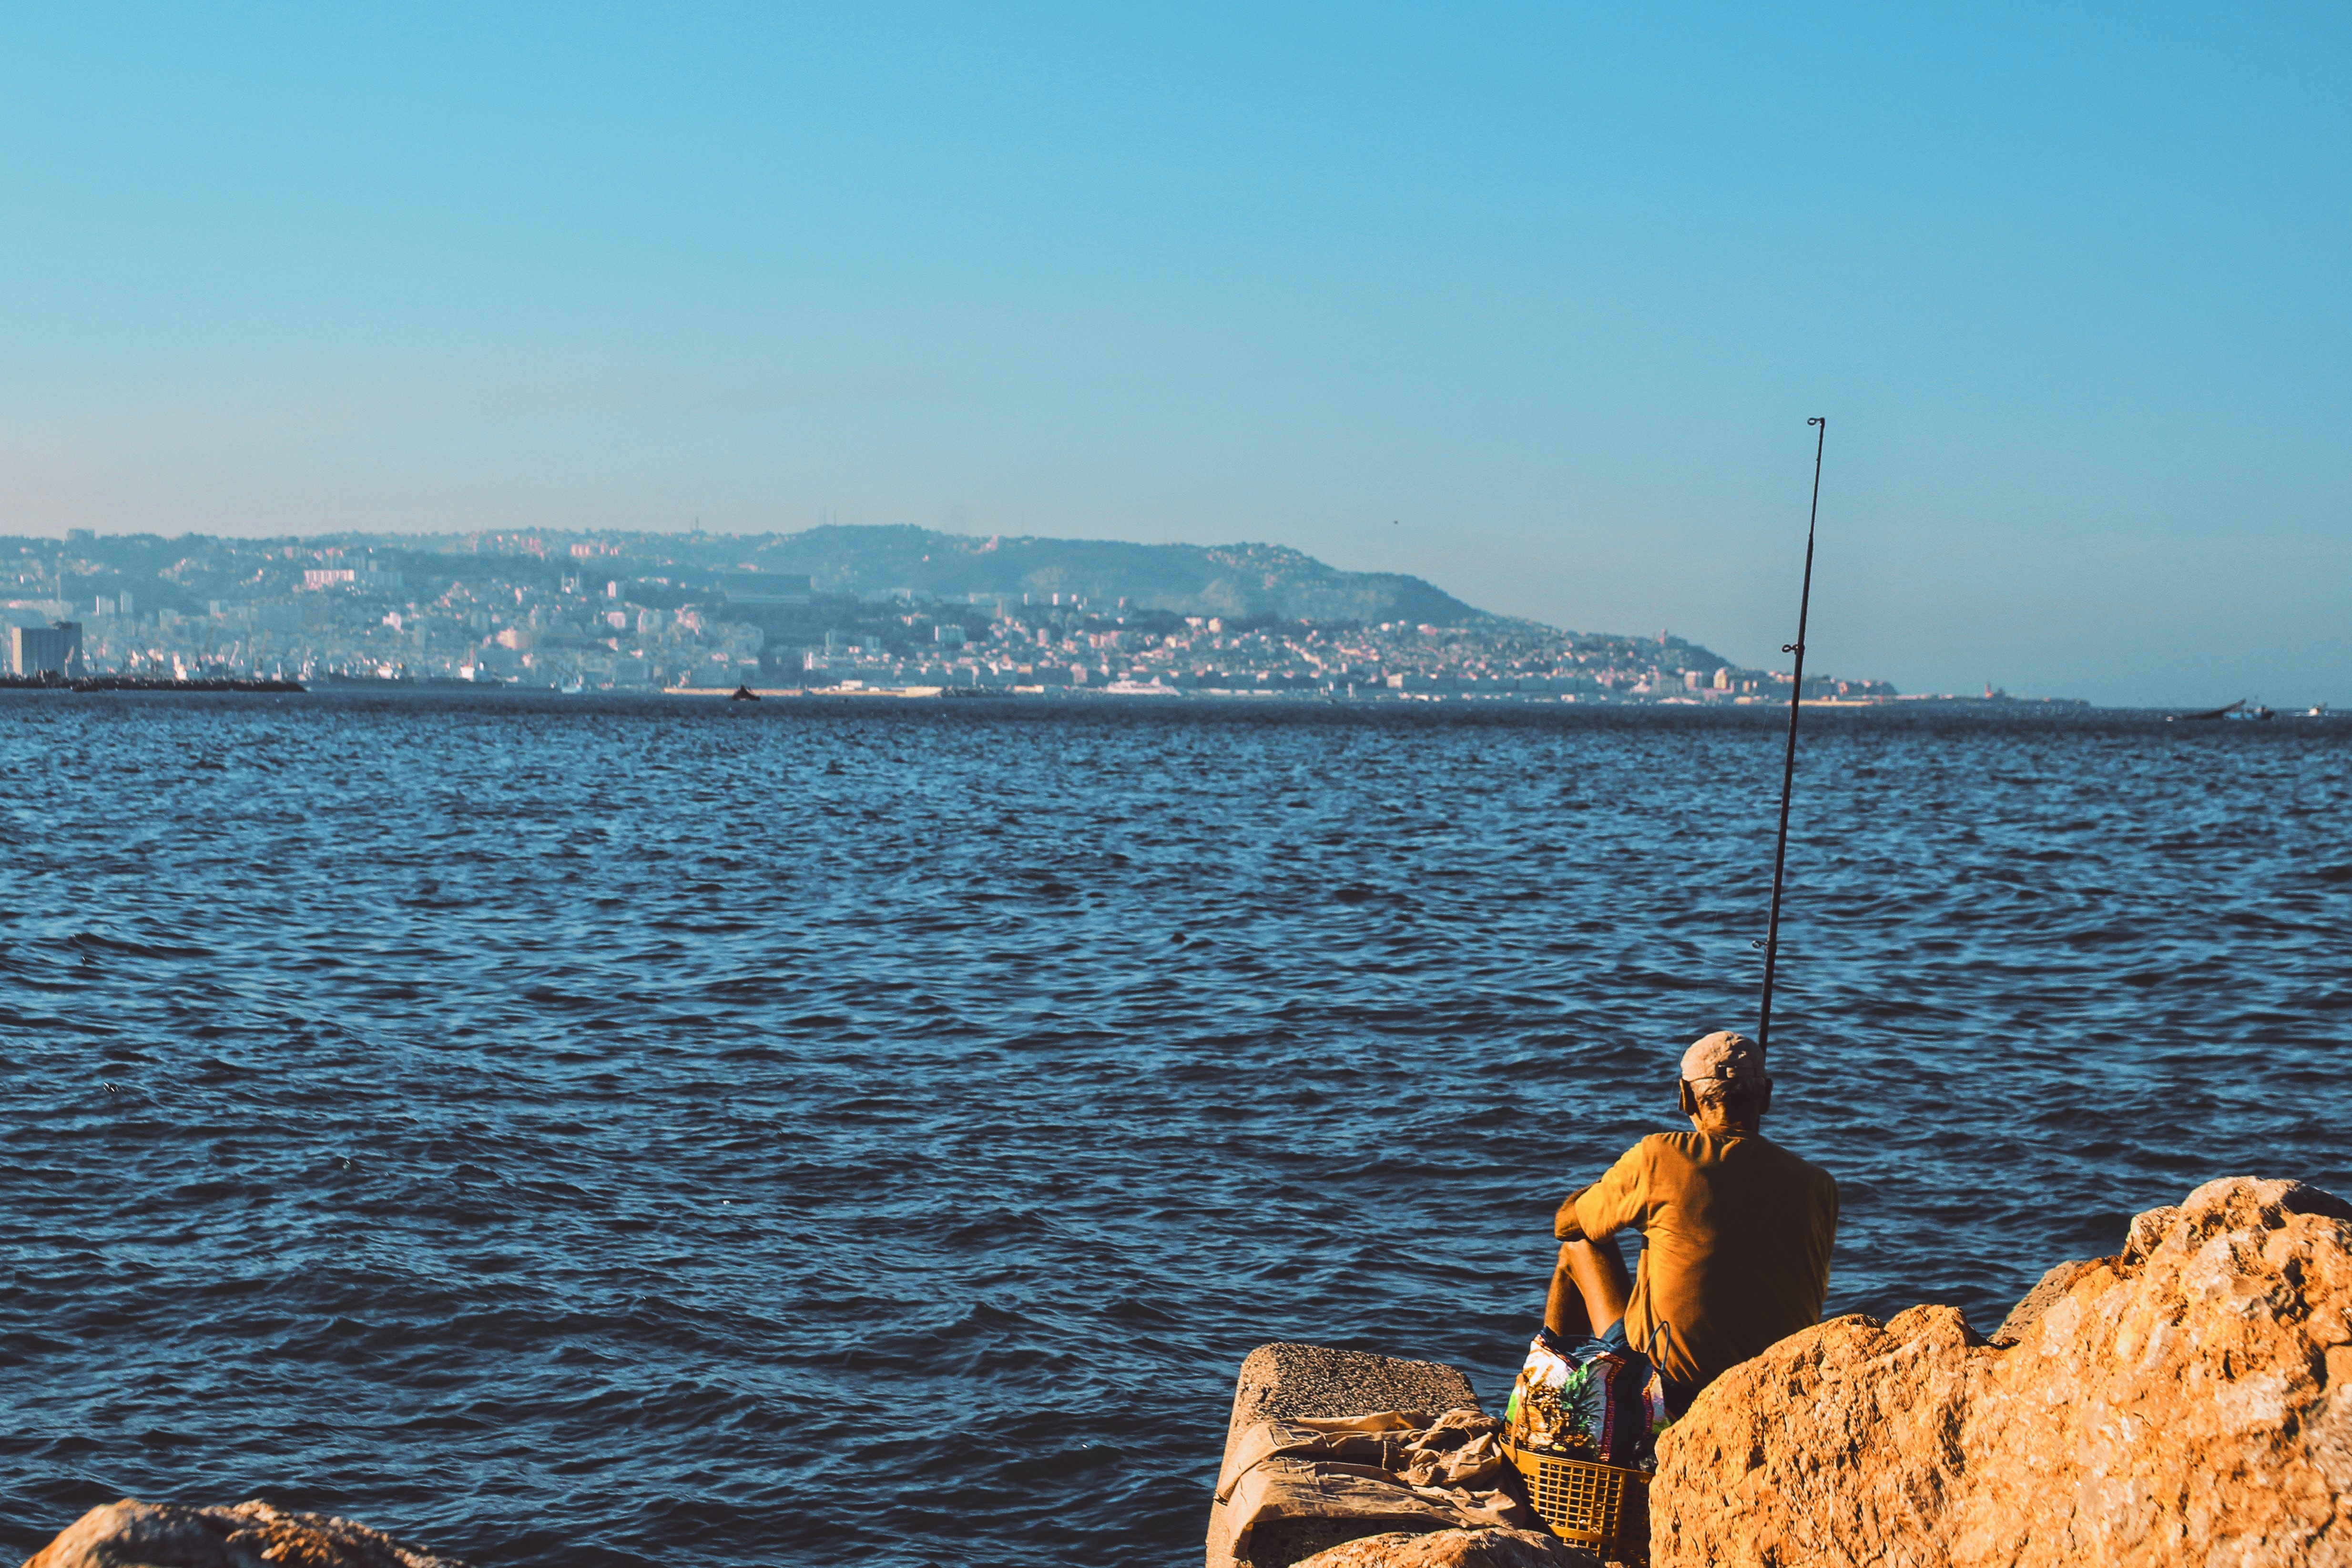
sea, horizon, sky, water, ocean, shore, coast, beach, tourism, rock, vacation, summer, coastal and oceanic landforms, calm, tree, leisure, bay, cloud, sound, fisherman, city, promontory, breakwater, fishing rod